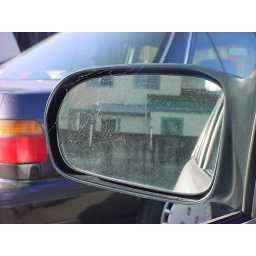
Spiderweb in my car mirror